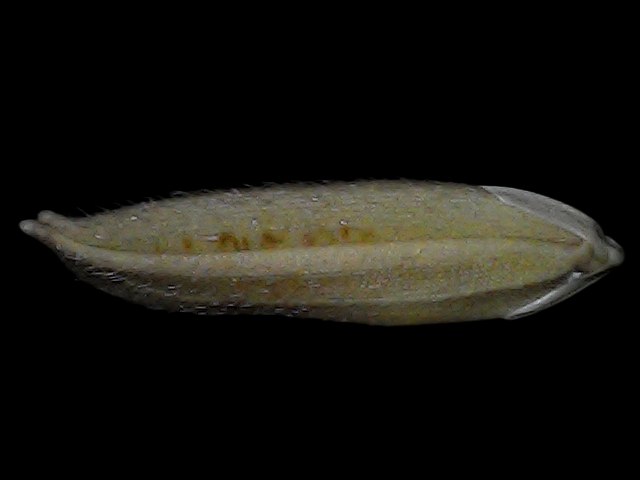
Rice variety: Bd87